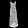
Label: Dress